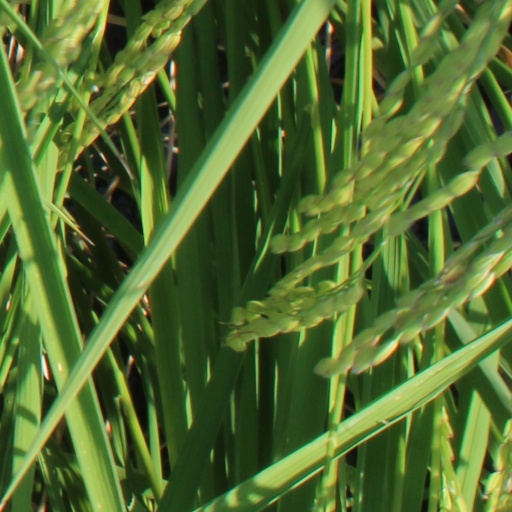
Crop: rice